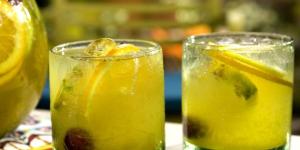
sangria tropical